Brazil

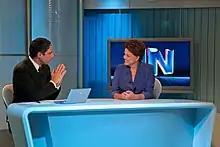
Former President Dilma Rousseff at "Jornal Nacional" news program. Rede Globo is the world's second-largest commercial television network.

Brazilian roads are the primary carriers of freight and passenger traffic. The road system totaled in 2019. The total of paved roads increased from in 1967 to in 2018.